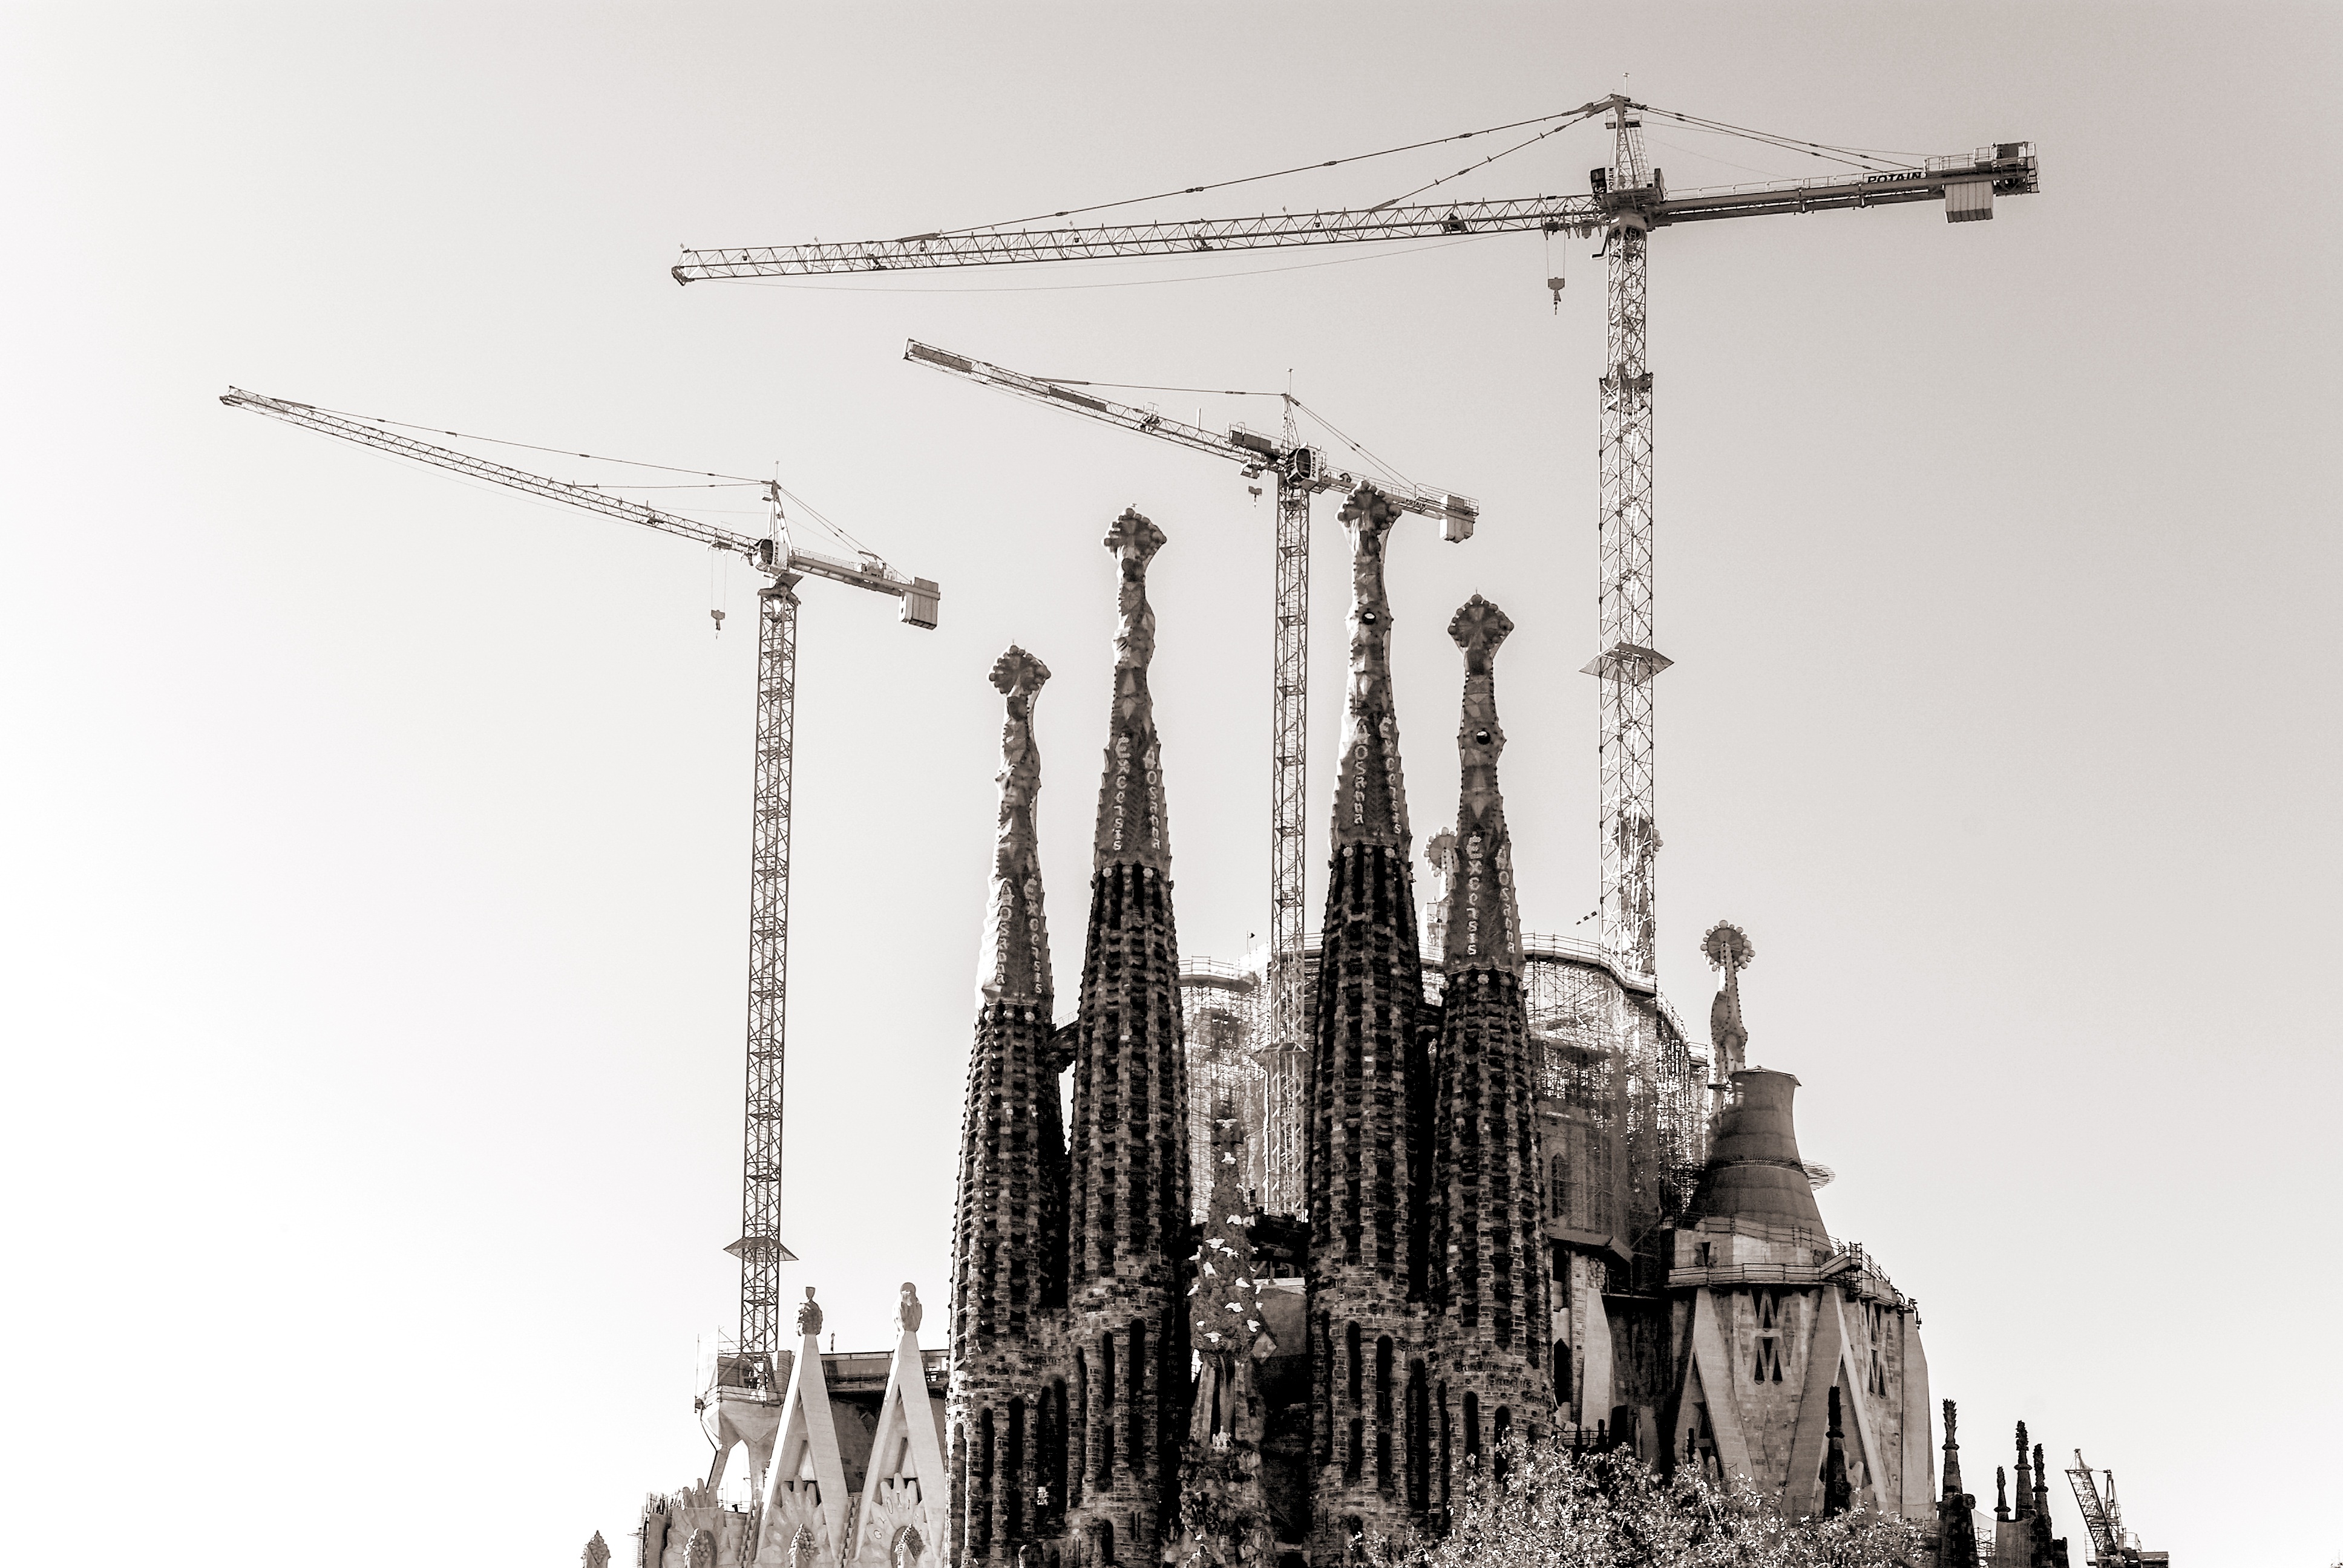
building, vehicle, mast, church, cathedral, barcelona, spain, towers, gaudi, cranes, sagrada, sagrada familia, under construction, construction equipment, oil field